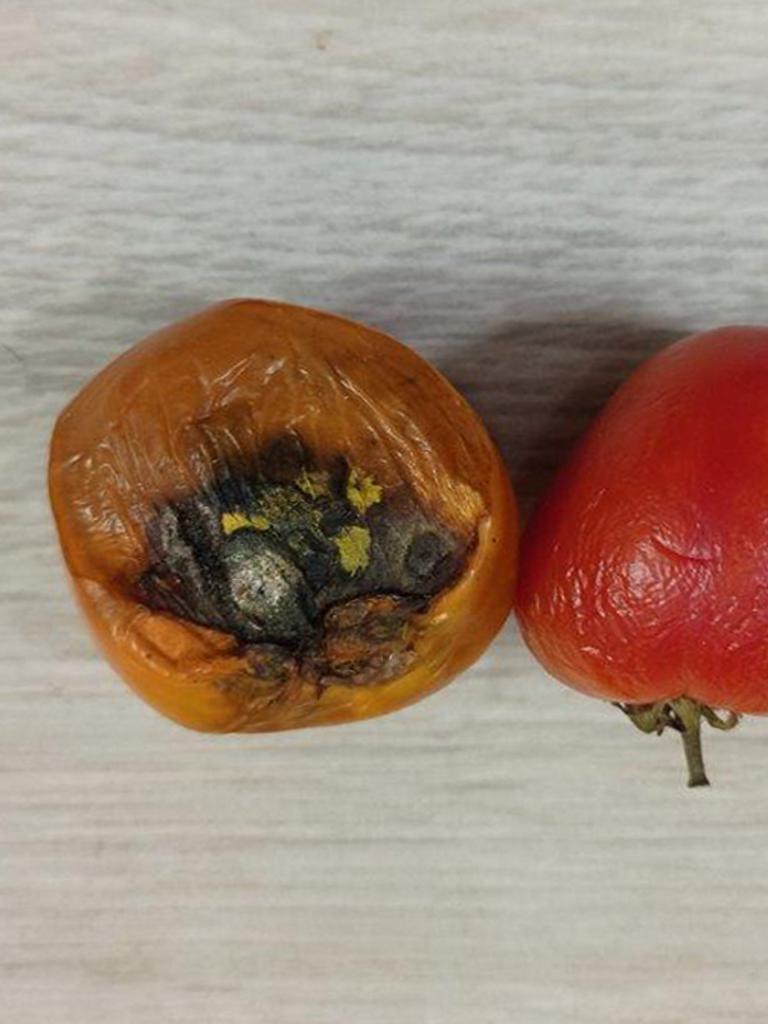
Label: Rotten